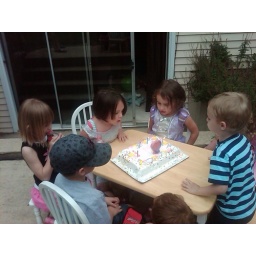
Our big girl turned 5 with a party at our house in Naperville 07/19/2009